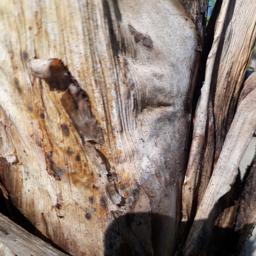
Label: BACTERIAL SOFT ROT